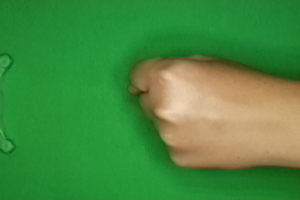
Label: rock